Sixto Rodriguez

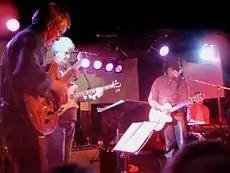
Performing with his backup band at The Corner Hotel, Melbourne, 8 April 2007. From left to right: Jim Kelly, Greg Lyon, and Rodriguez

Prominent news coverage included a mid-August 2012 CNN feature story with an interview of Rodriguez discussing his life and career resurgence. On October 7, 2012, Rodriguez was featured on the U.S. television news program "60 Minutes". On November 18, 2012, Rodriguez was interviewed on the U.K. Sunday morning news program "The Andrew Marr Show", where he also played a short song over the closing credits. He performed on the BBC2 program "Later... with Jools Holland" on November 16, 2012, and was interviewed by Holland. Additionally, he performed on Internet web series shows such as "The Weekly Comet".